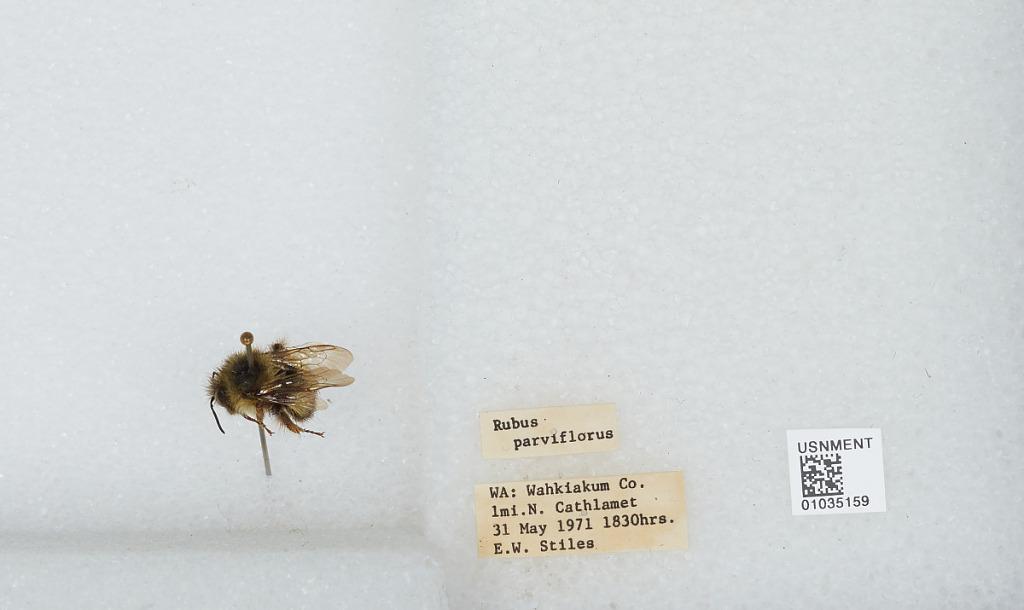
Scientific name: Bombus (Pyrobombus) mixtus Cresson
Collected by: E. Stiles
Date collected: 1971-5-31
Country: United States
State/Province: Washington
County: Wahkiakum
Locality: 1 mile north of Cathlamet
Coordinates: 46.2158, -123.391